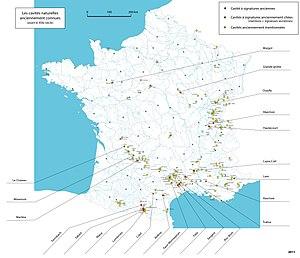
Carte des cavités anciennement connues de France
Les signatures et graffitis anciens sont fréquents dans les cavités naturelles ; il s'agit d'une tradition ancienne encore peu admise mais dont l'acceptation varie selon les cultures.